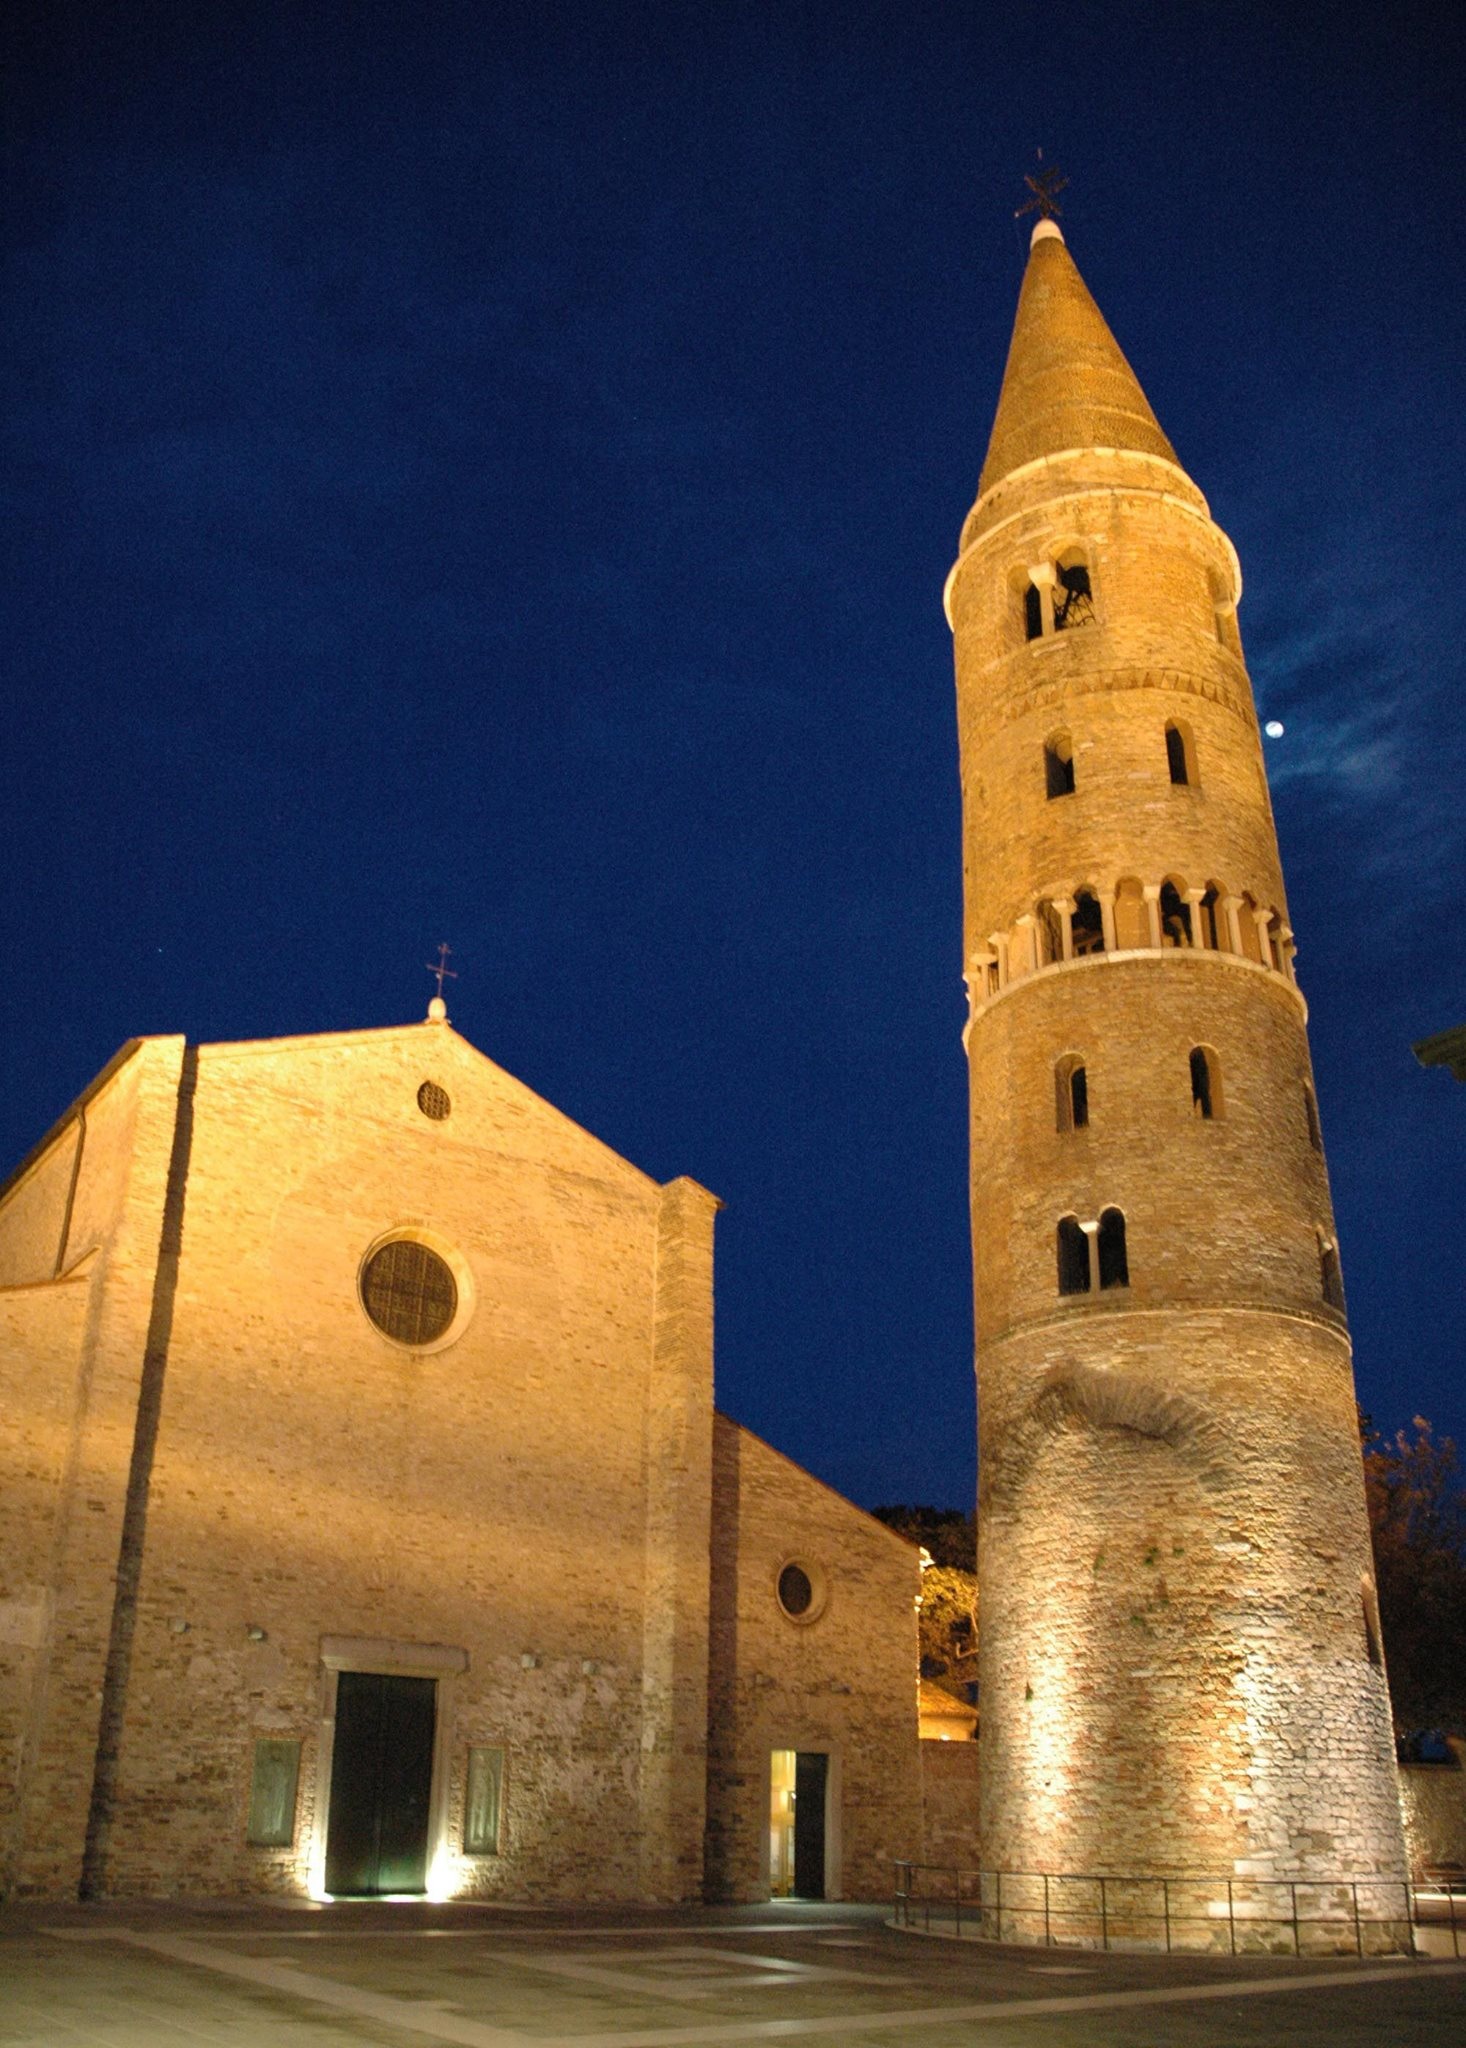
night, building, tower, venice, church, place of worship, bell tower, holidays, steeple, veneto, campanile, duomo, century, caorle